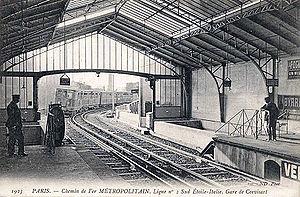
Paris - Chemin de fer métropolitain - Ligne 2 Sud Étoile-Italie - Gare de Corvisart.
Corvisart est une station de la ligne 6 du métro de Paris, située dans le 13ᵉ arrondissement de Paris.
La signalisation ferroviaire du métro de Paris est un système adapté à l'intensité du trafic et à la densité de circulation. Il doit être parfaitement fiable afin d'assurer la sécurité des convois et fonctionner avec la plus grande régularité possible. Dès les origines, le principe de protection des trains par deux signaux fermés successifs est adopté, pour éviter au maximum les rattrapages. Plusieurs systèmes se sont succédé en un peu plus d'un siècle d'existence, du block automatique système Hall des années 1900 au système d'automatisation de l'exploitation des trains du XXIᵉ siècle.